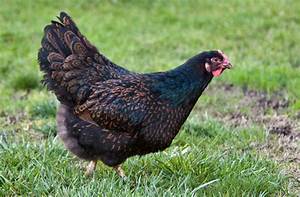
Label: gallina